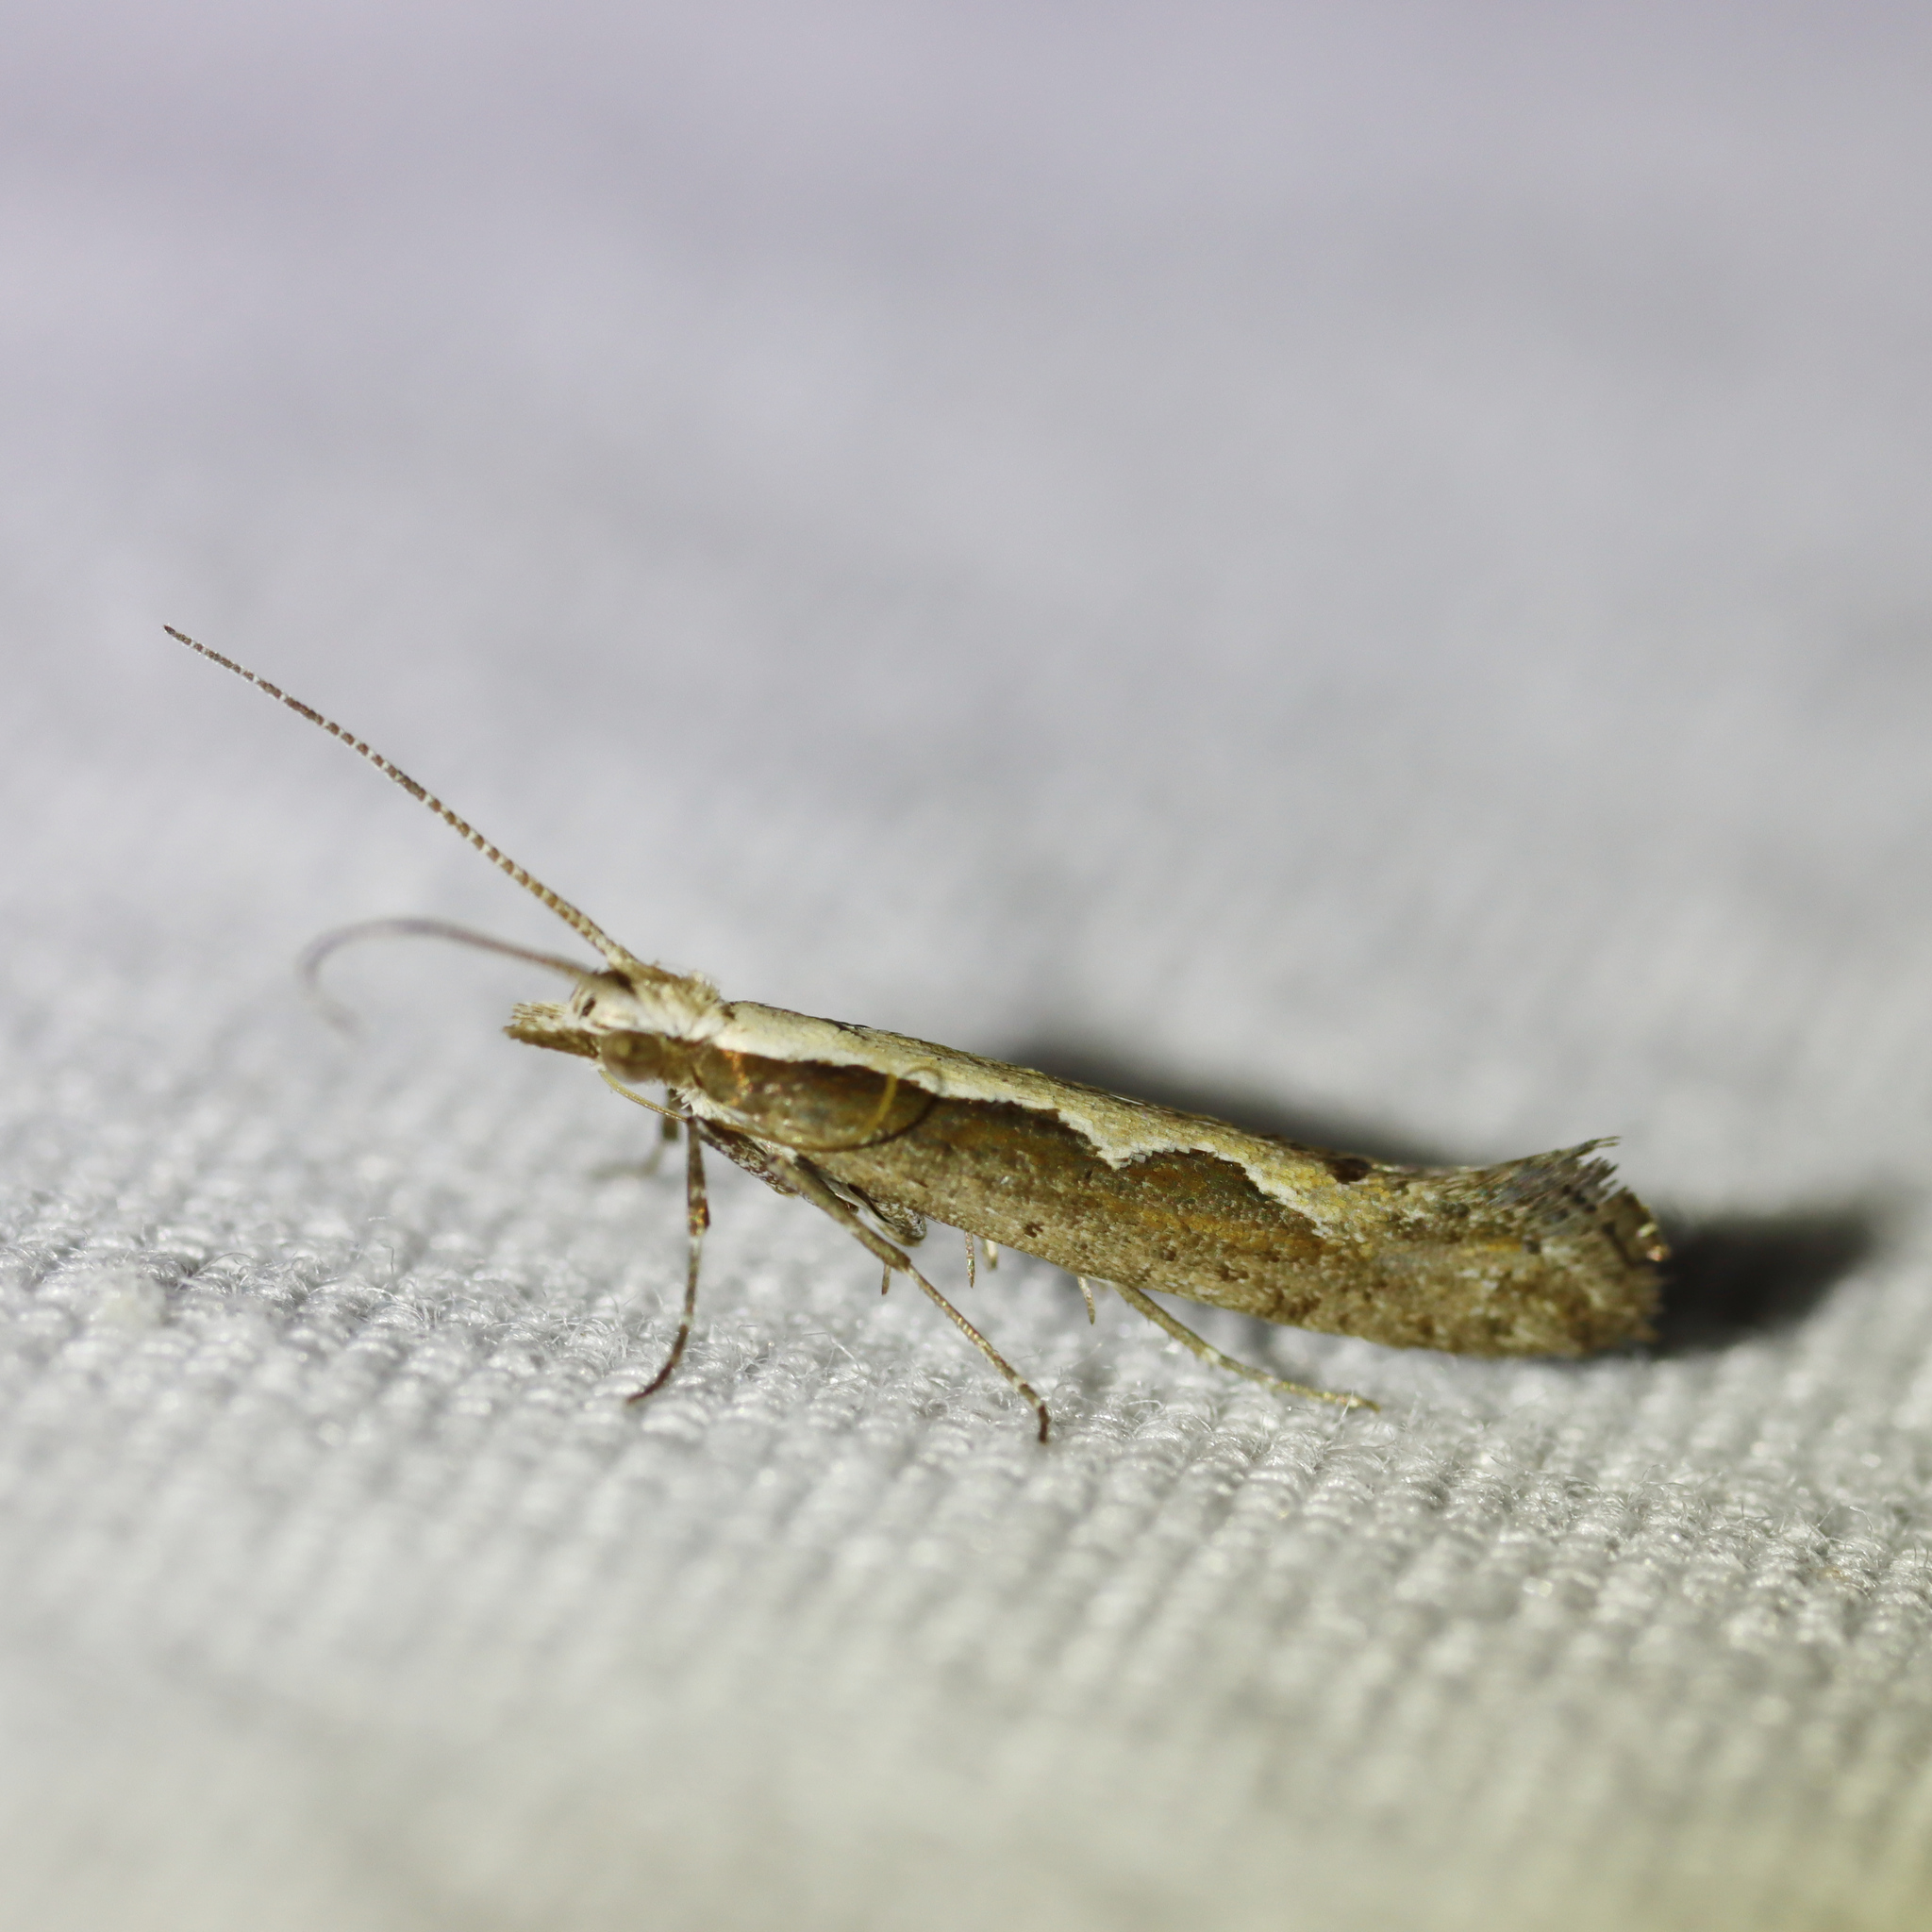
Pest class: diamondback_moth